Sky position (RA, Dec in degrees): 47.05, -0.4434
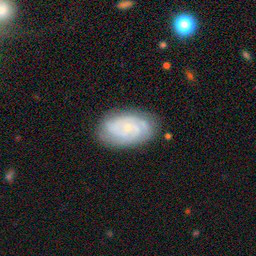
Galaxy morphology: In-between Round Smooth Galaxies